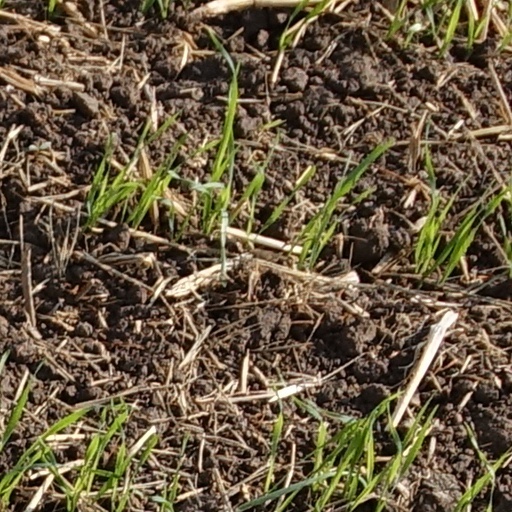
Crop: wheat